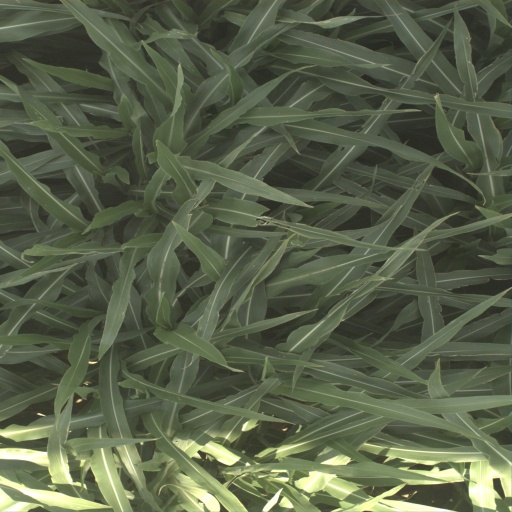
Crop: sorghum